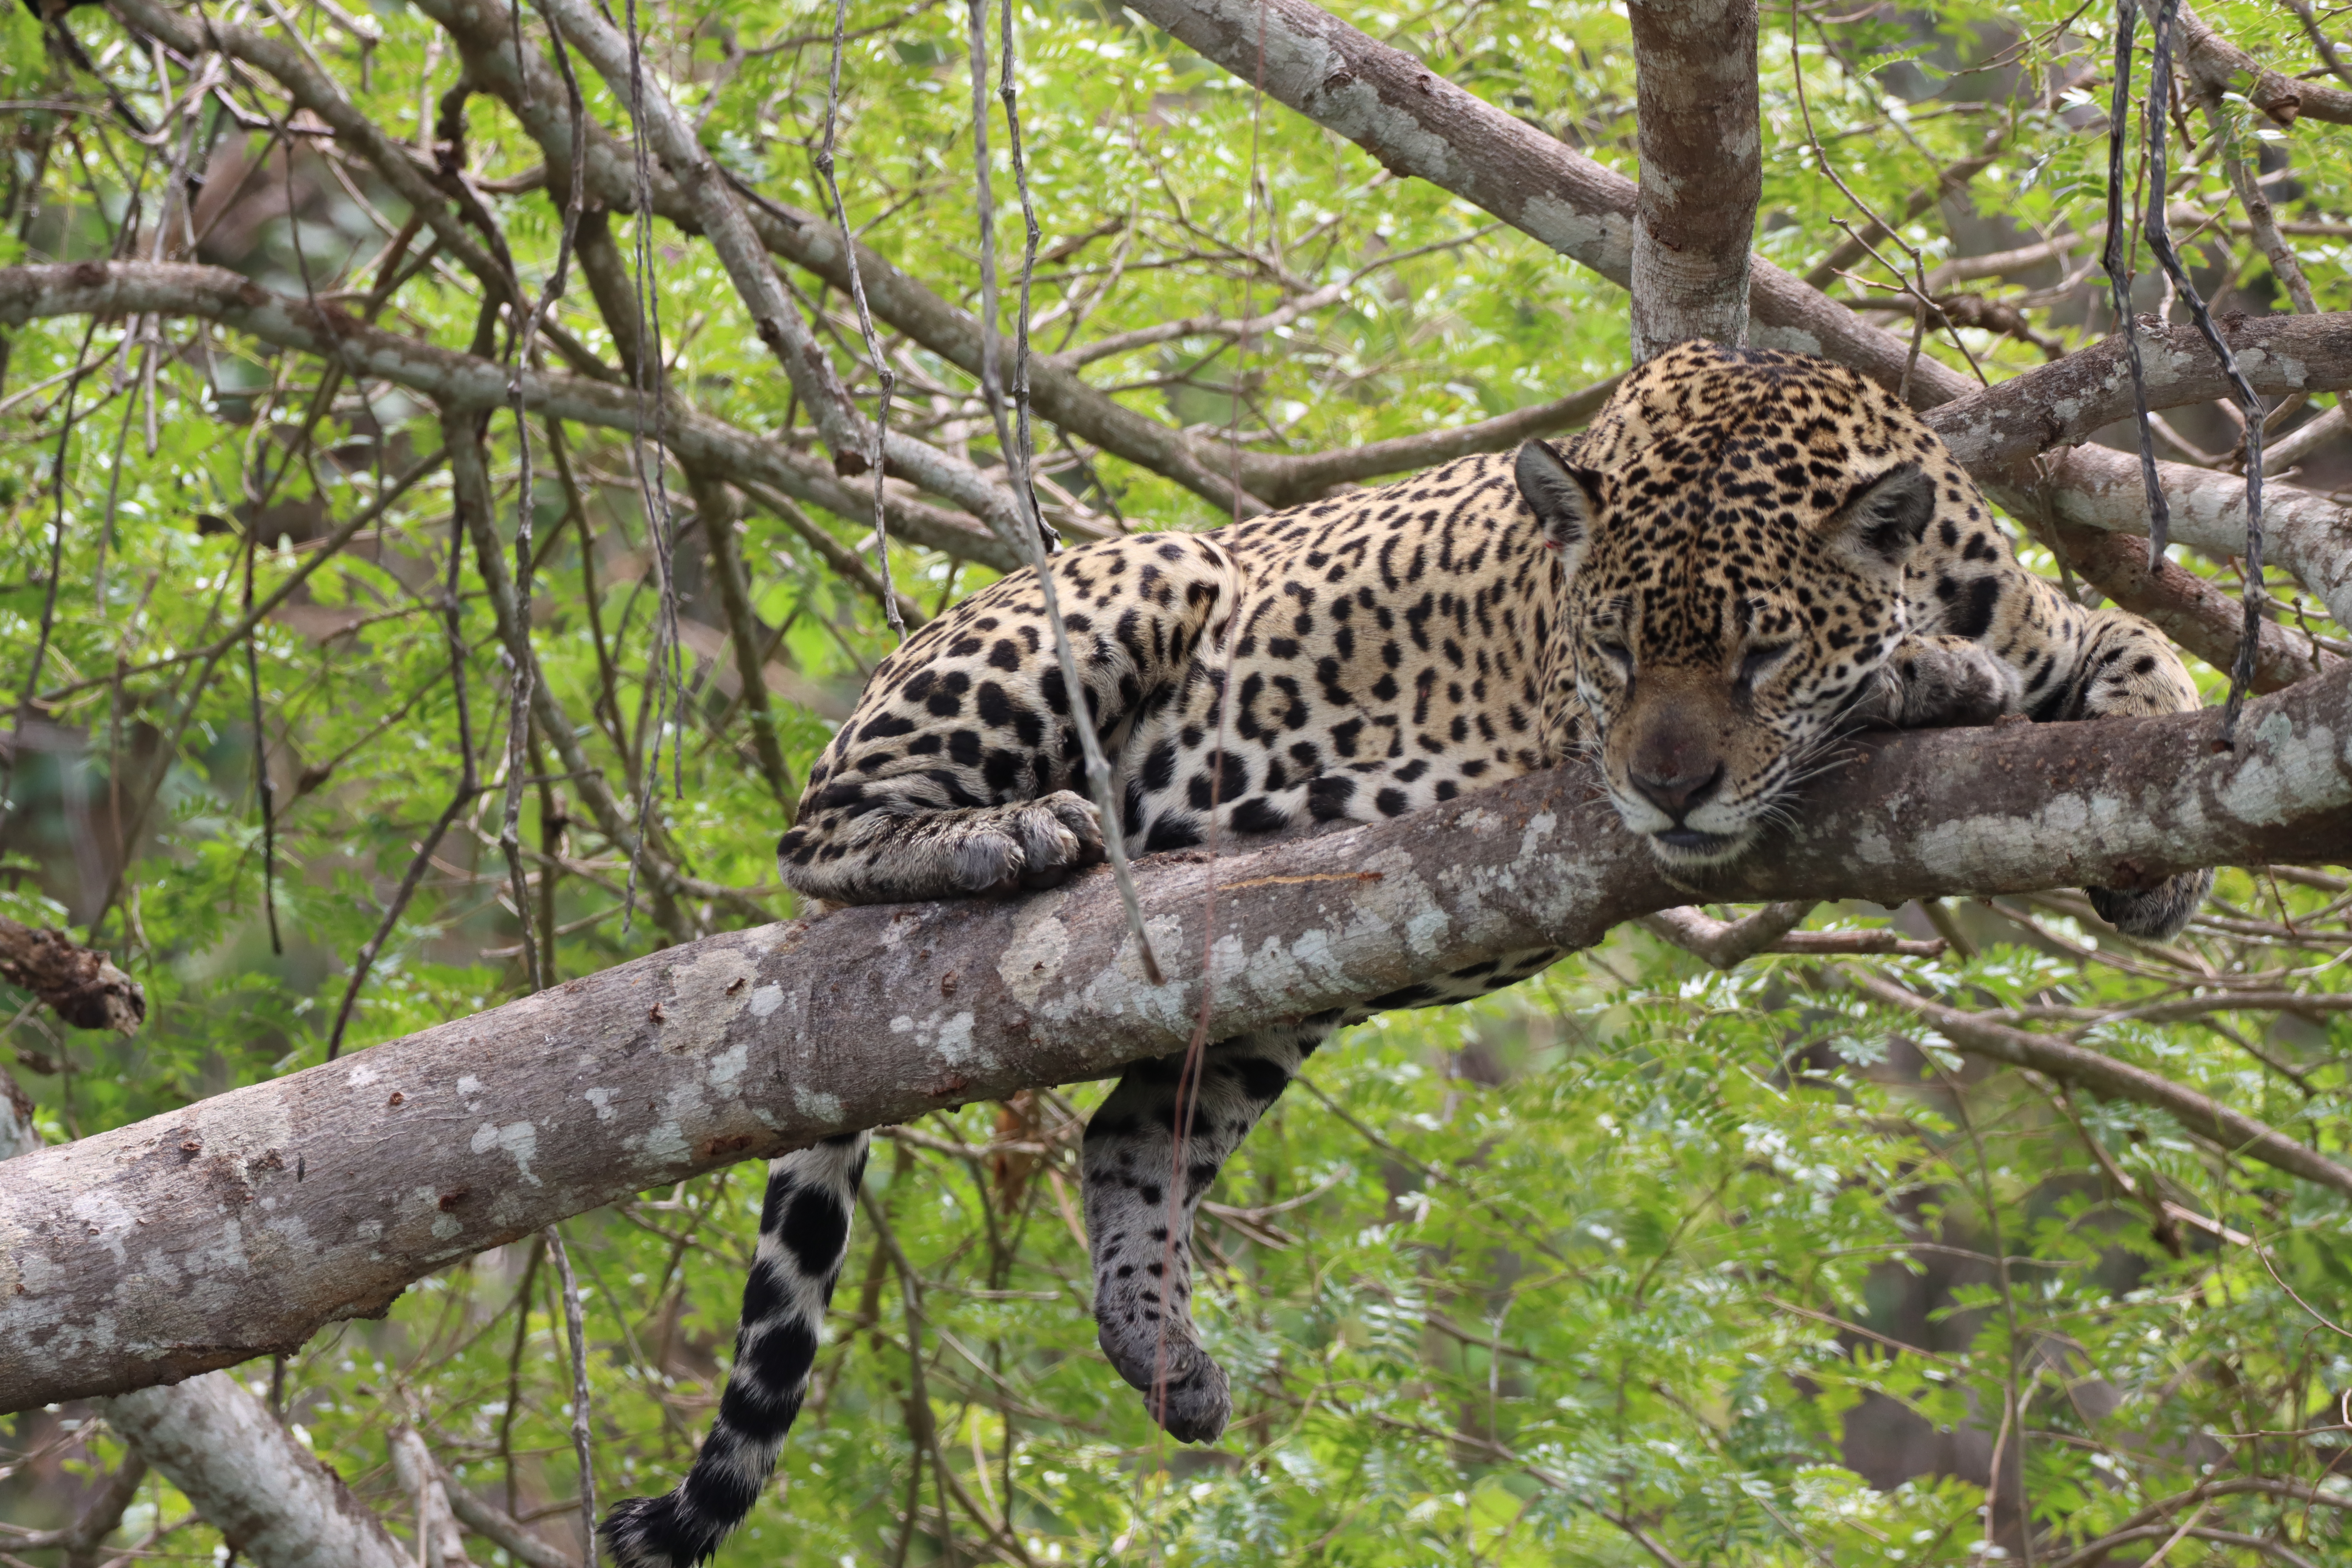
Jaguar: Medrosa